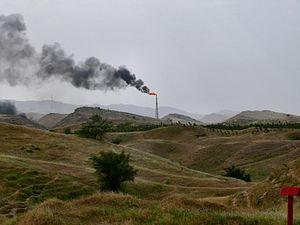
Fumée d'une cheminée de torchage, dans le champ pétrolifère près d'Ahvaz, dans la province du Khuzestan, en Iran, avril 2008.
Le secteur de l'énergie en Iran est extrêmement important dans l'économie nationale et très important au niveau mondial.